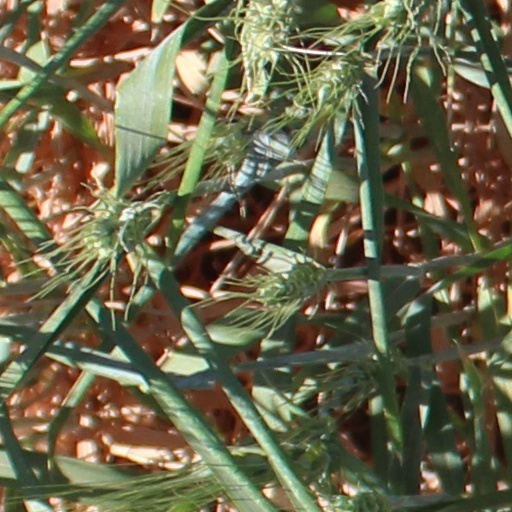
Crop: wheat